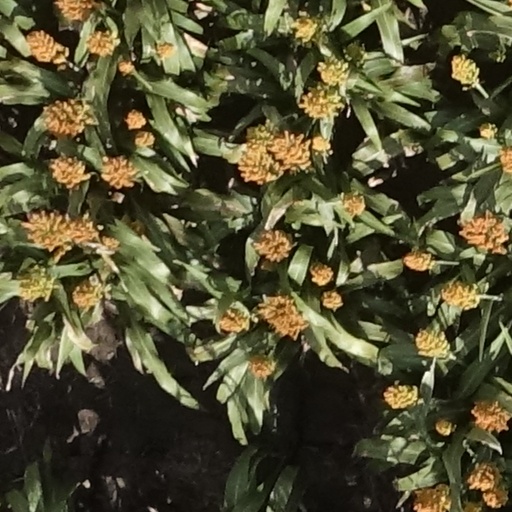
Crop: sorghum